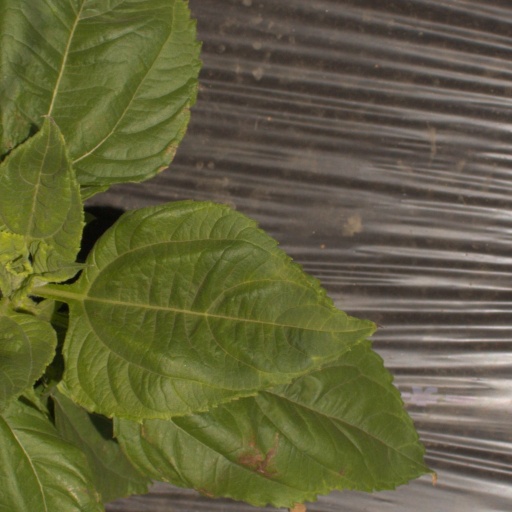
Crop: Jerusalem artichoke